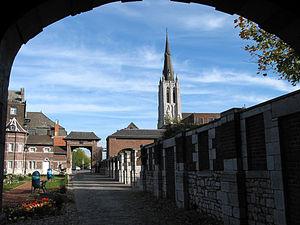
Marchienne-au-Pont (Belgique), la cour intérieure du château de Cartier et l'église.